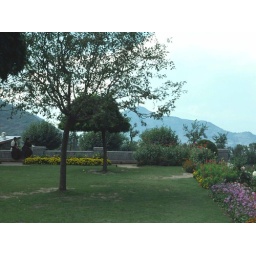
Two young girls are sitting on the fence, admiring the view over the gardens to the lake.